Kałuszyn

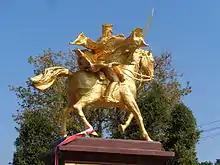
Golden Uhlan statue

In the Middle Ages, a filial church of the Catholic parish in Grębków was built. In 1472, it was upgraded to a parish church. In the 17th century, a Jewish community was established. In 1718, Kałuszyn was granted town rights by King Augustus II the Strong thanks to efforts of local nobleman Opacki. Kałuszyn was a private town, owned by several noble families, including the houses of Opacki, Rudziński, Rożniecki and Zamoyski. Administratively it was located in the Liw County in the Masovian Voivodeship in the Greater Poland Province.